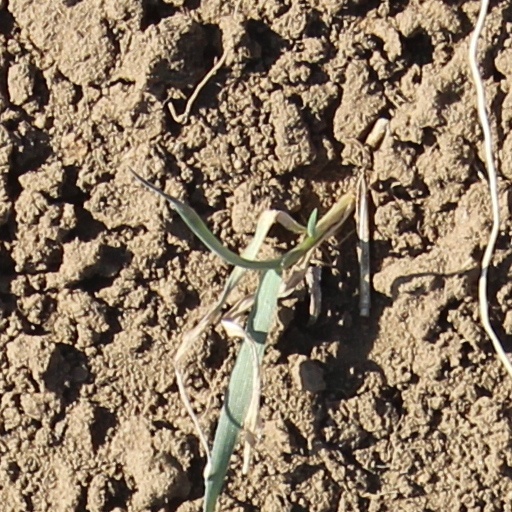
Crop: wheat